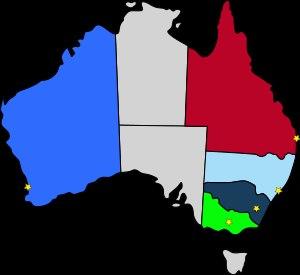
Le Super Rugby est une compétition internationale de rugby à XV qui oppose quinze franchises argentines, australiennes, sud-africaines, japonaises et néo-zélandaises depuis 2016. La compétition a connu plusieurs noms et formules dans le passé. Héritière d'une compétition lancée dans les années 1980 entre six équipes du Pacifique, elle devient professionnelle en 1996 et prend le nom de Super 12. Puis en 2006, elle passe à quatorze équipes et est renommée Super 14. En 2011, une quinzième franchise est introduite, la compétition est renommée Super Rugby. En 2016, le Super Rugby passe à 18 équipes et accueille pour la première fois des franchises basées au Japon et en Argentine, enfin en 2018 on revient à 15 équipes. On utilise parfois abusivement, notamment en France, le terme de Super 15 pour faire référence à cette compétition, tous formats confondus.